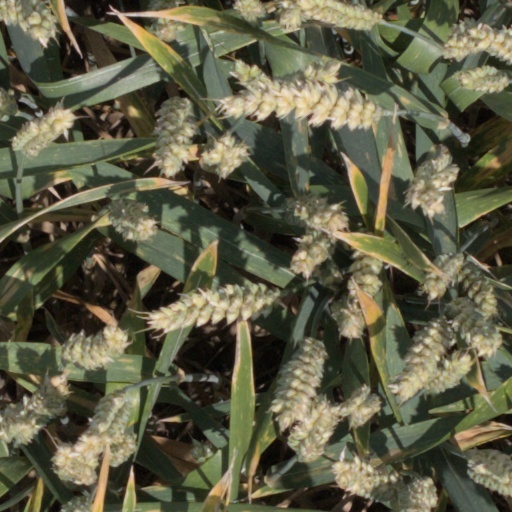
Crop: wheat